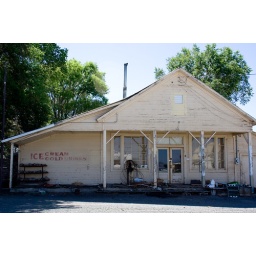
Another abandoned building in Unity, Oregon (right across the street from the other) [TEXT: Ice cream cold drinks]